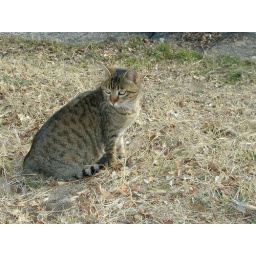
A cat in Osaka castle park